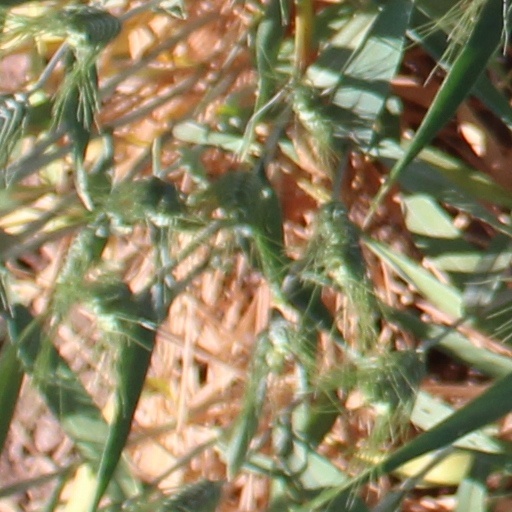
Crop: wheat